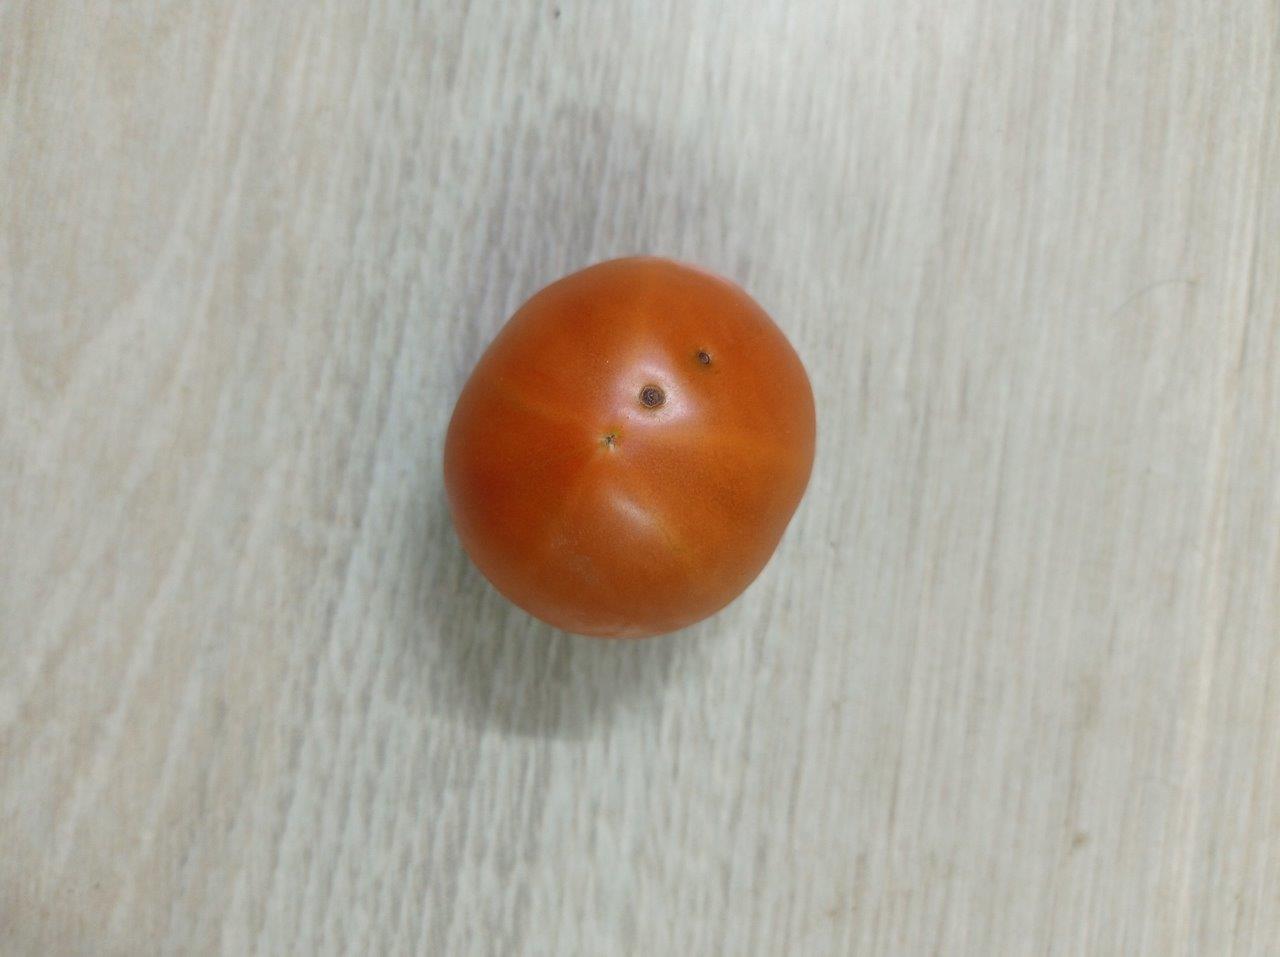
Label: Fresh